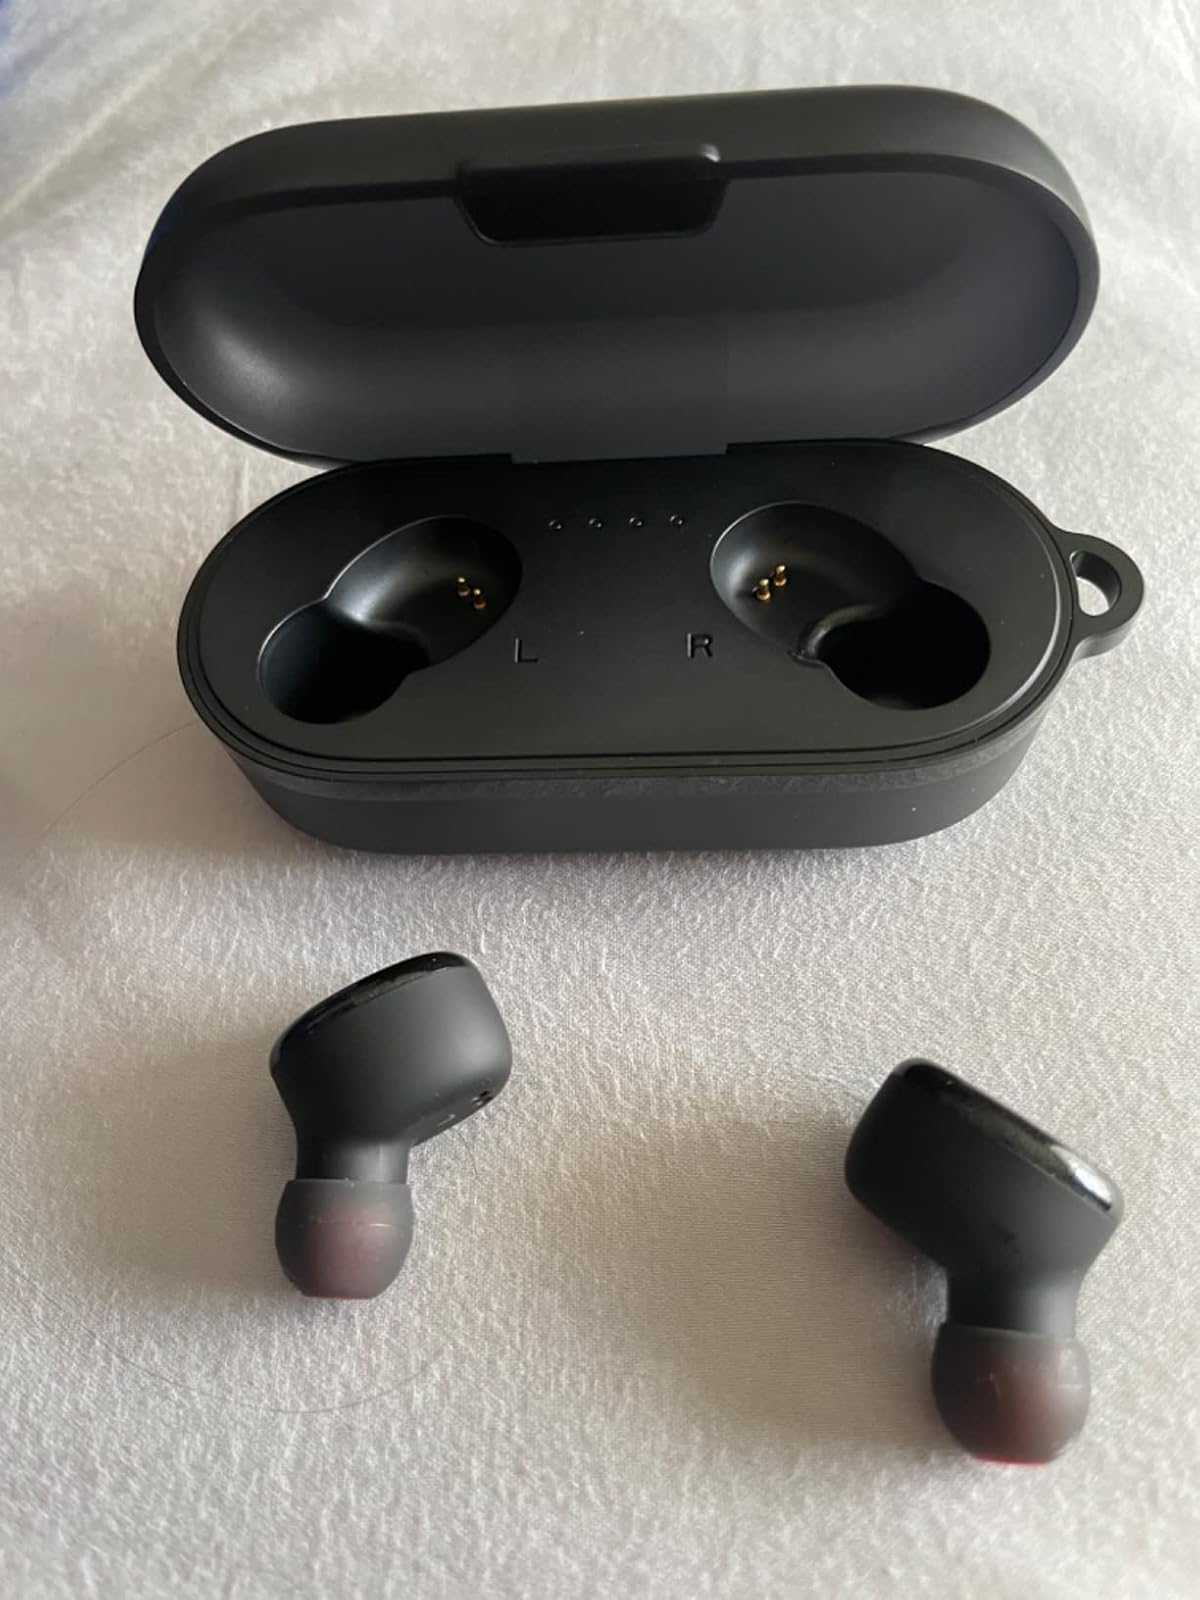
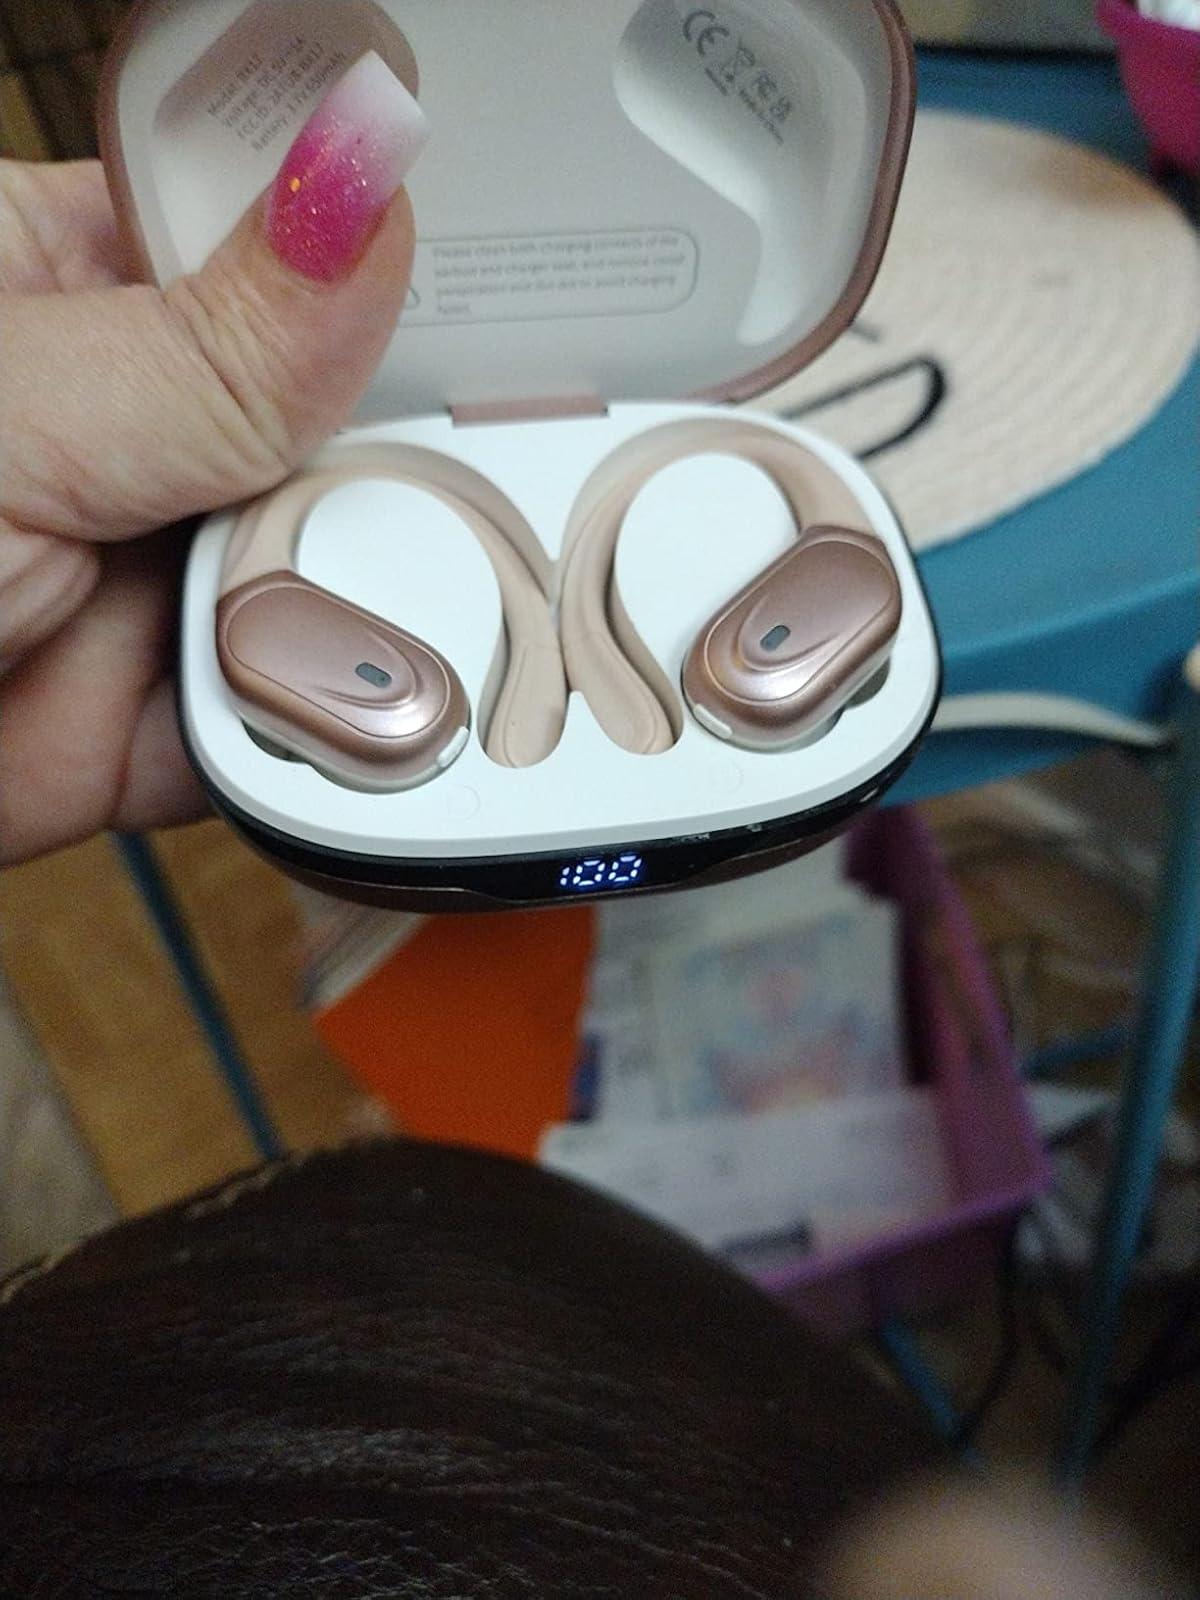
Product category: earbuds
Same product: no